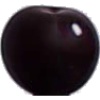
Label: cherry_wax_black